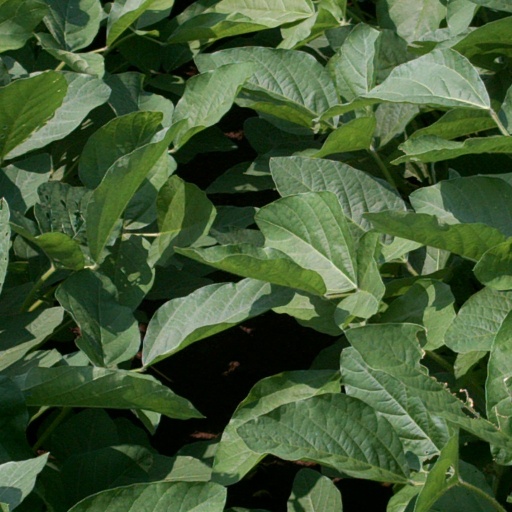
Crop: soybean